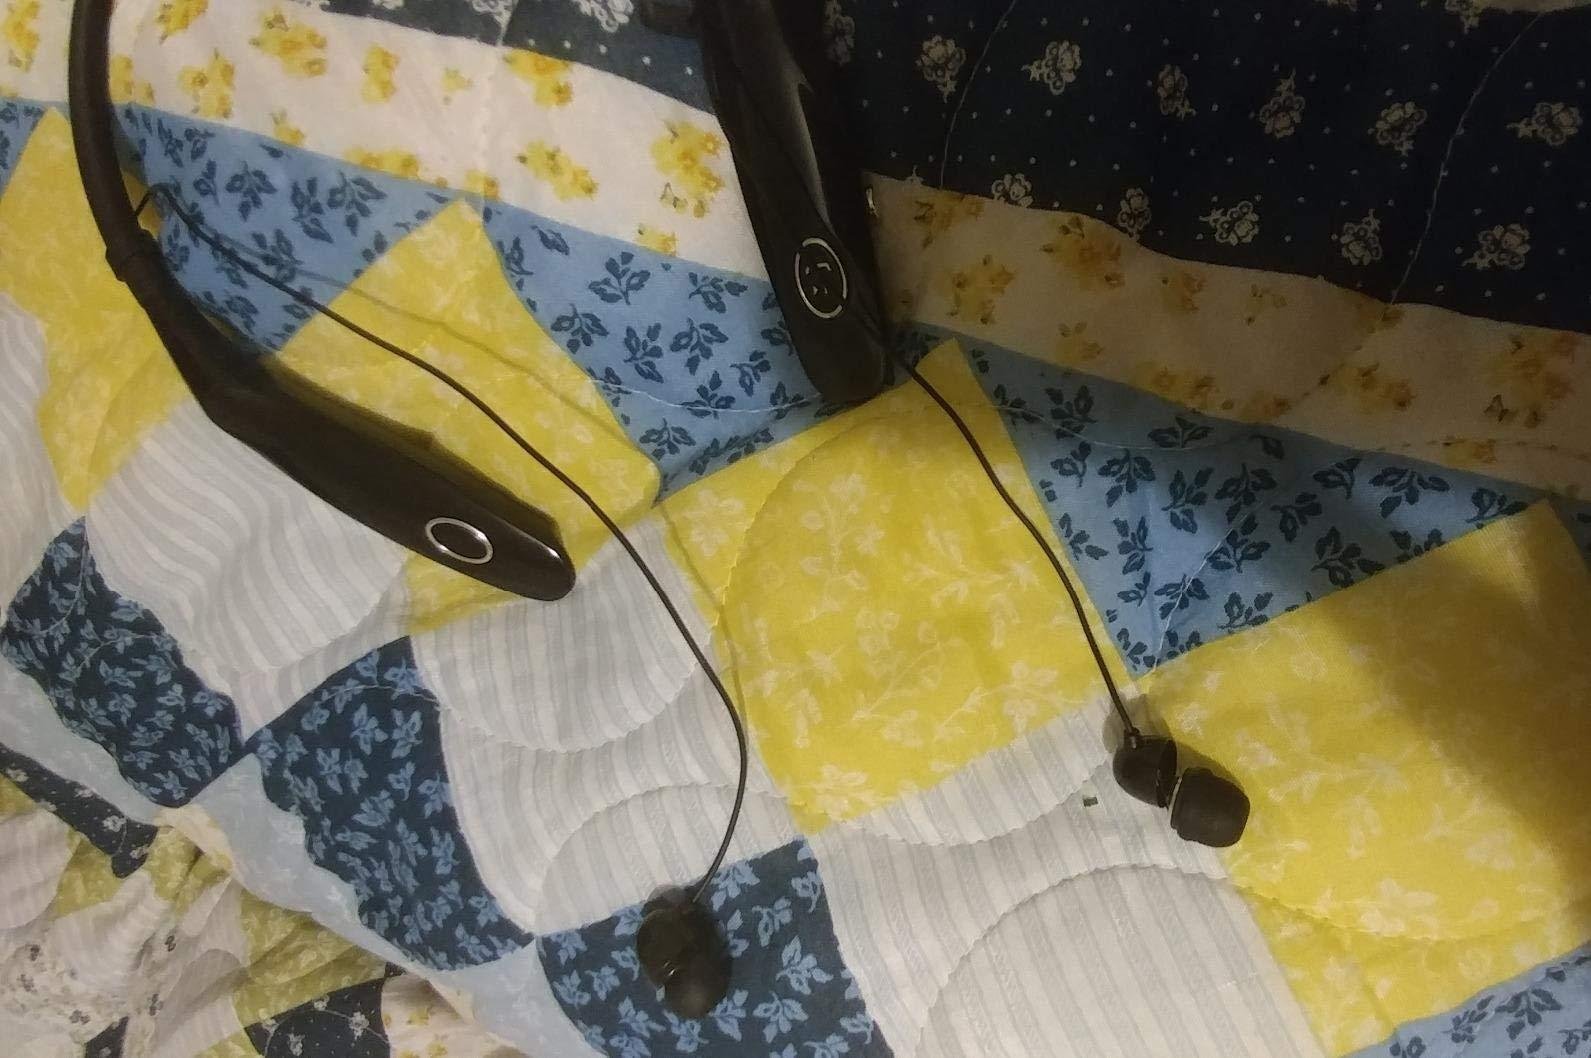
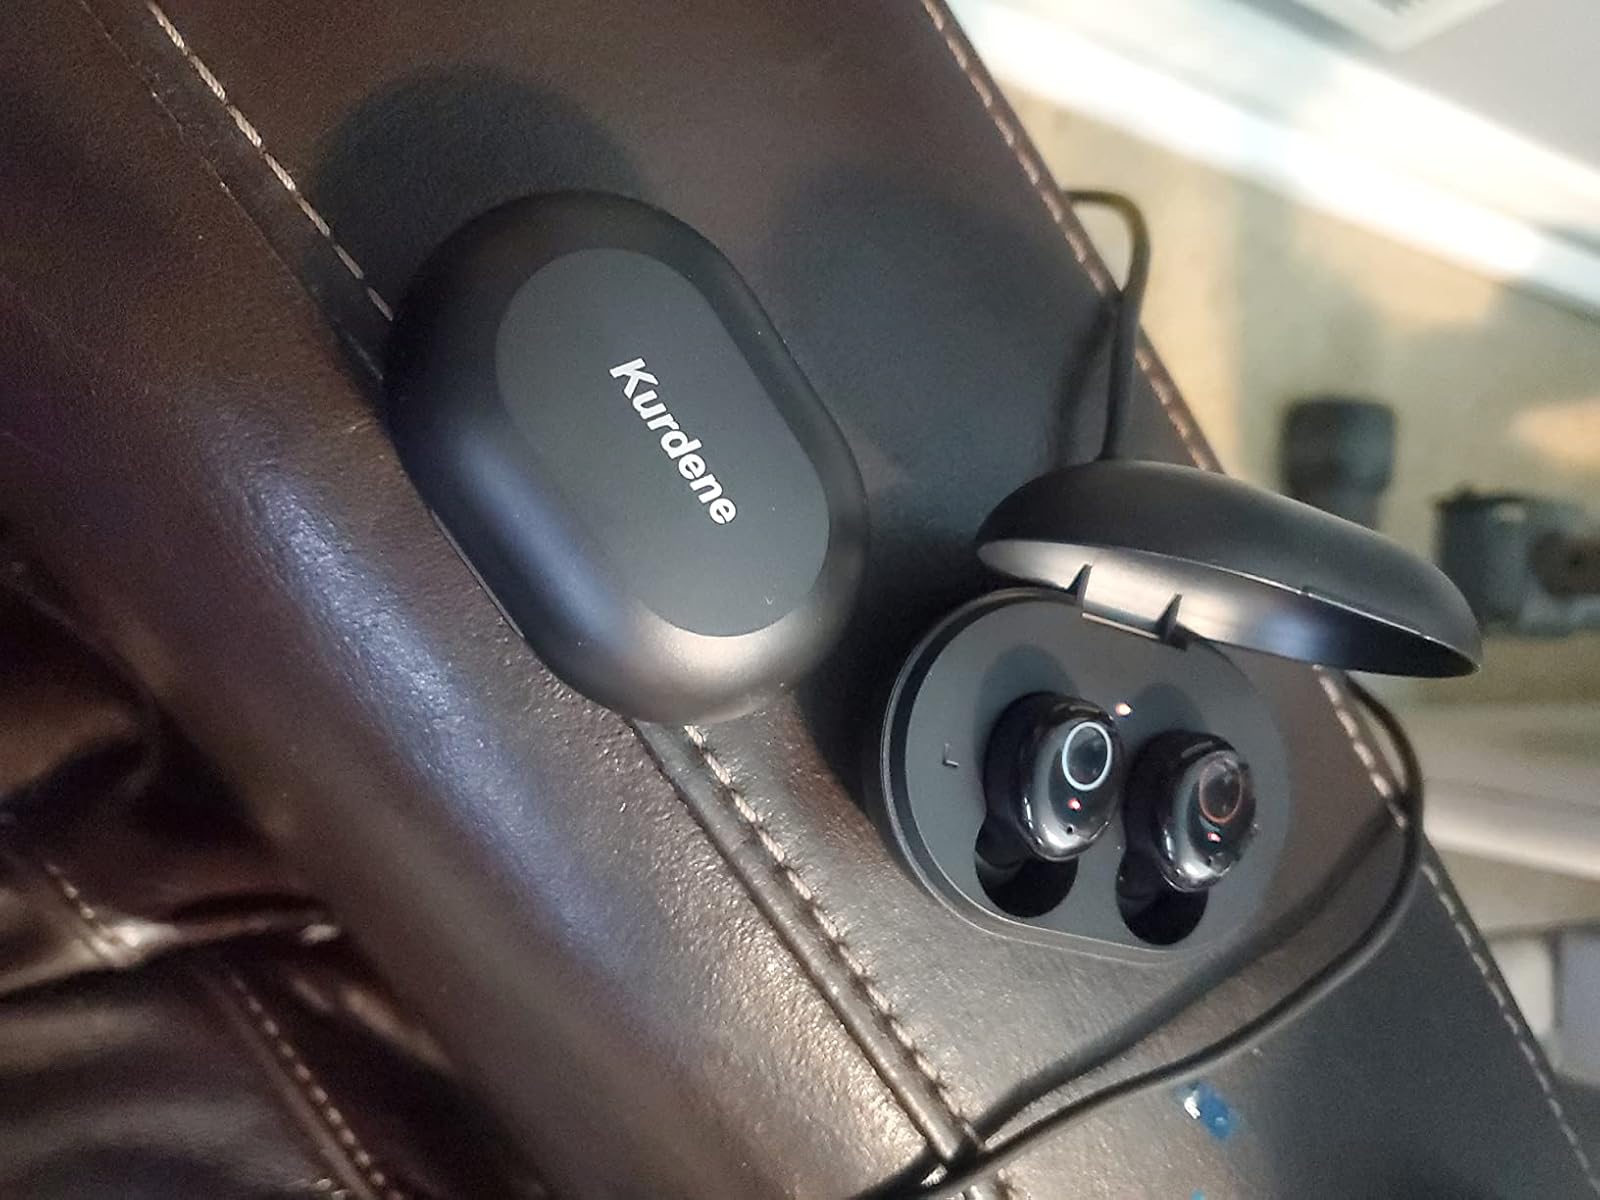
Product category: earbuds
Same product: no